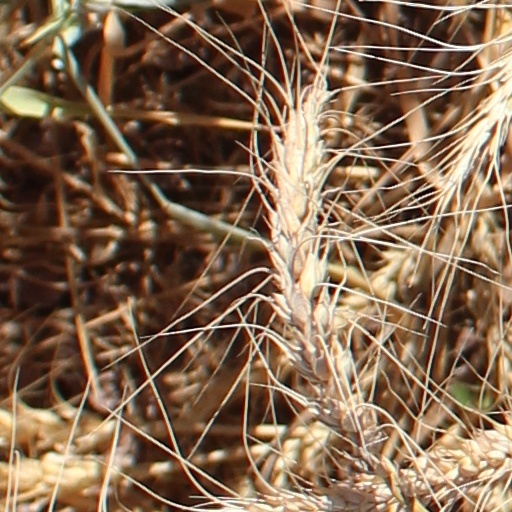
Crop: wheat